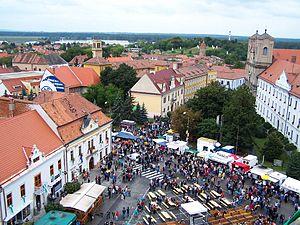
Skalica est une ville de région de Trnava en Slovaquie. Sa population est de 14 700 habitants.